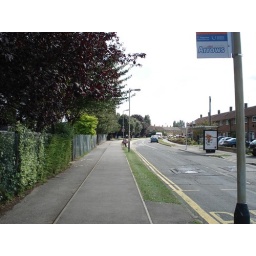
the road after turning left from the roundabout (taken near the bus stop where I got off).